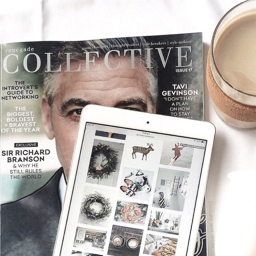
such a good weekend from a while ago .